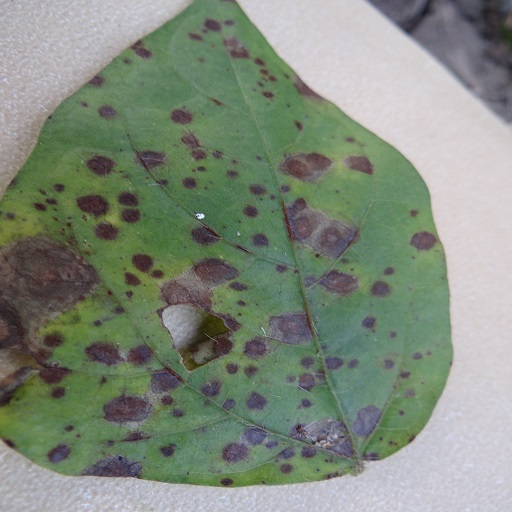
Label: Anthracnose